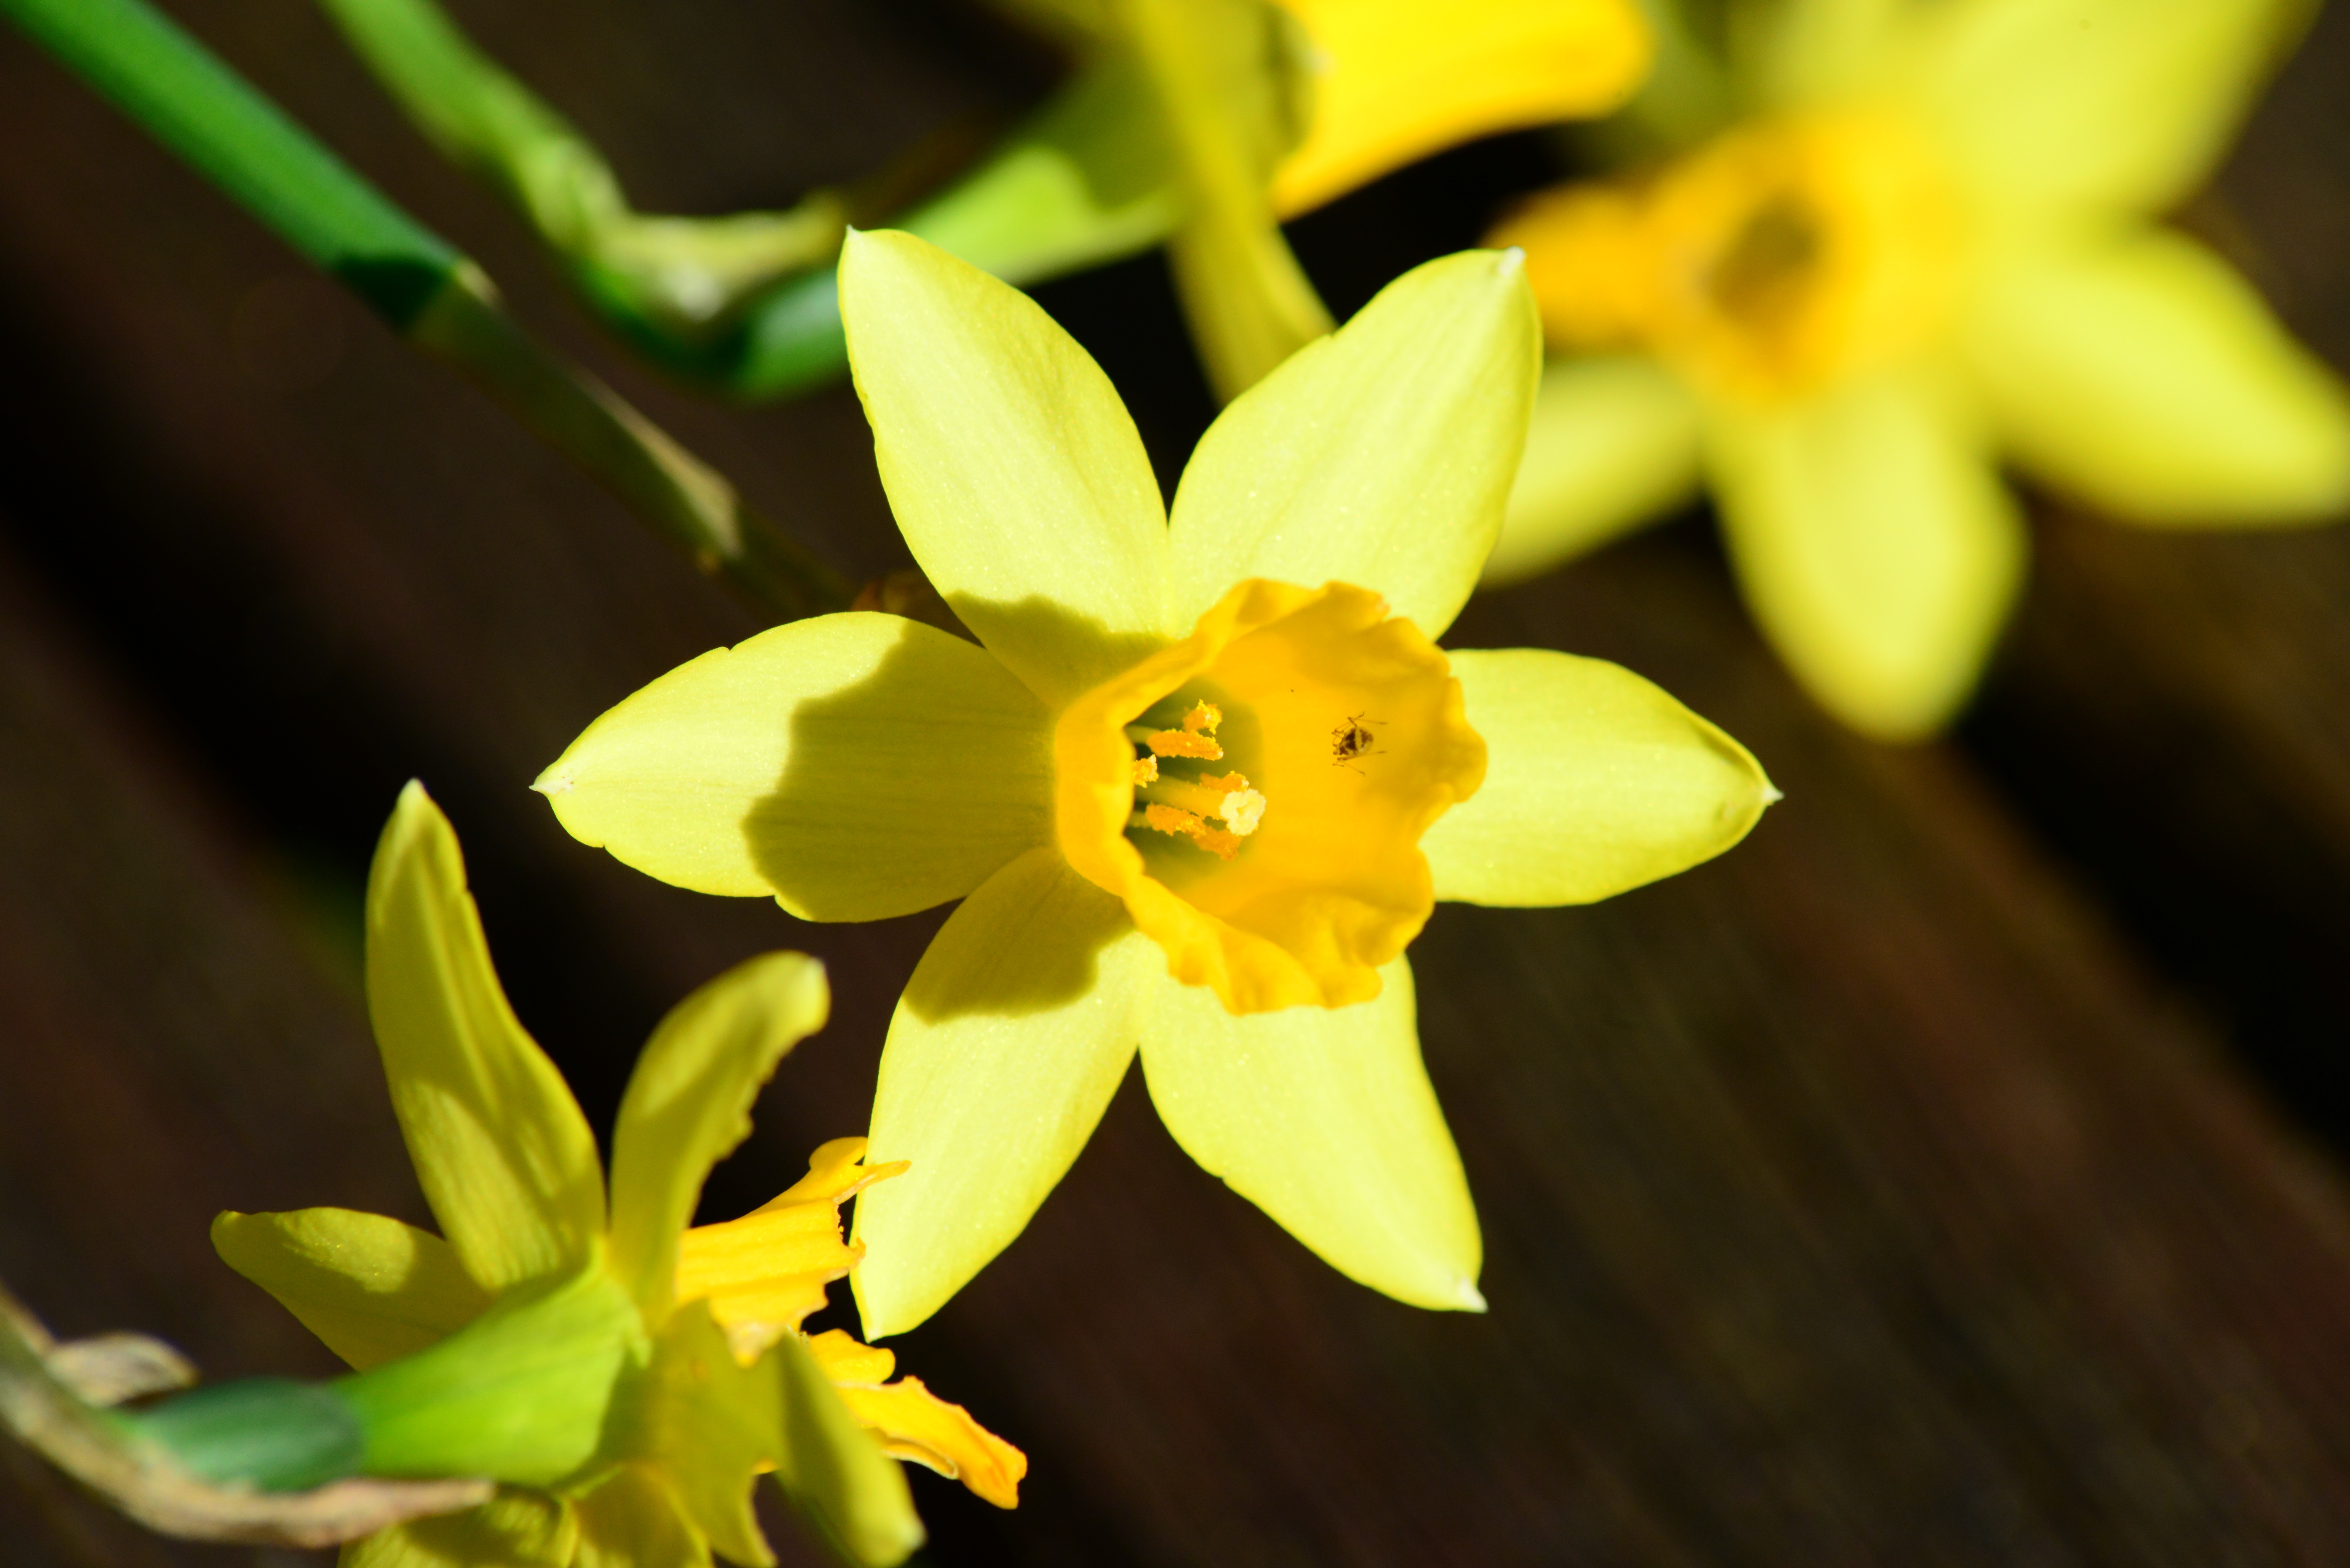
plant, photography, flower, petal, green, macro, botany, yellow, garden, daffodil, flora, orchid, wildflower, close up, insects, narcissus, aphid, macro photography, flowering plant, narcissus pseudonarcissus, cattleya, epidendrum, dendrobium, land plant, dwarf daffodil